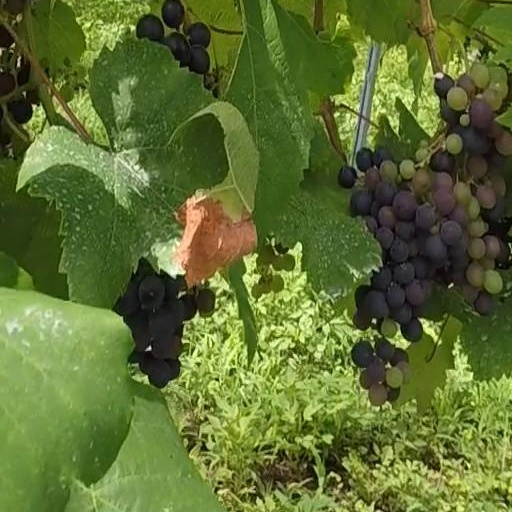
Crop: grape